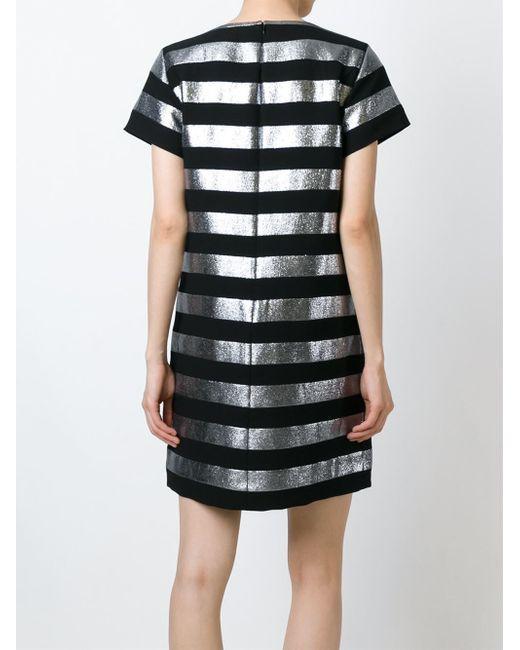
Kleid mit schwarzen und silbernen Streifenärmeln